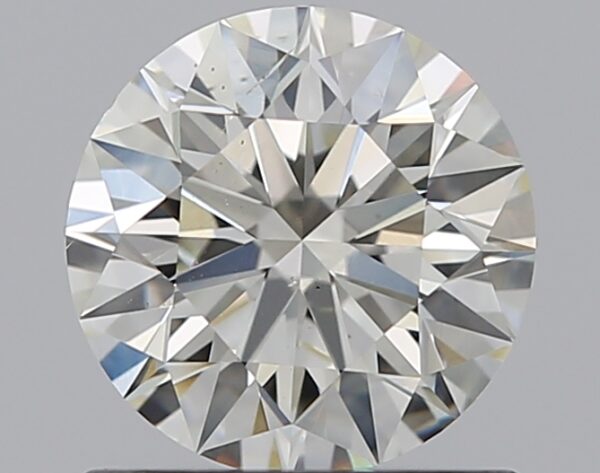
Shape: round
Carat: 0.8
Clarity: SI1
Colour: K
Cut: EX
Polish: EX
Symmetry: EX
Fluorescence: ST
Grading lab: GIA
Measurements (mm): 5.89 x 5.93 x 3.71